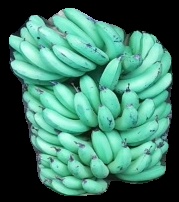
Variety: pachbale
Grade: grade1